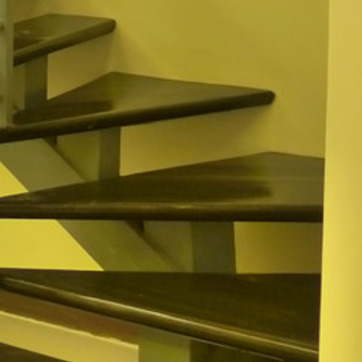
Material: polishedstone